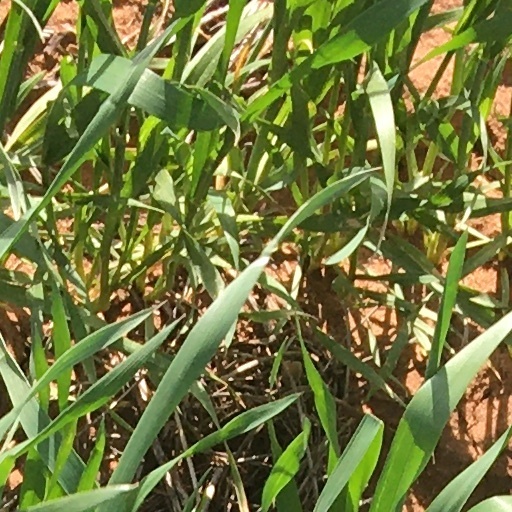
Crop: wheat